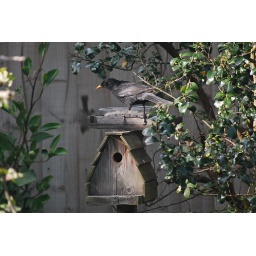
A black bird having lunch and a robin in the background